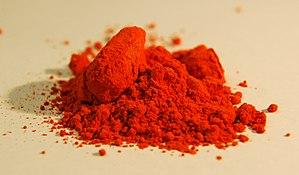
L'hélianthine, autrement appelée méthylorange, orangé III ou encore orangé de méthyle, est un indicateur coloré utilisé en chimie pour marquer la présence d'un milieu acide ou d'un milieu basique. La modification du système conjugué par la protonation de la double liaison provoque un changement du maximum d'absorption. On l'utilise donc pour les dosages acido-basiques.